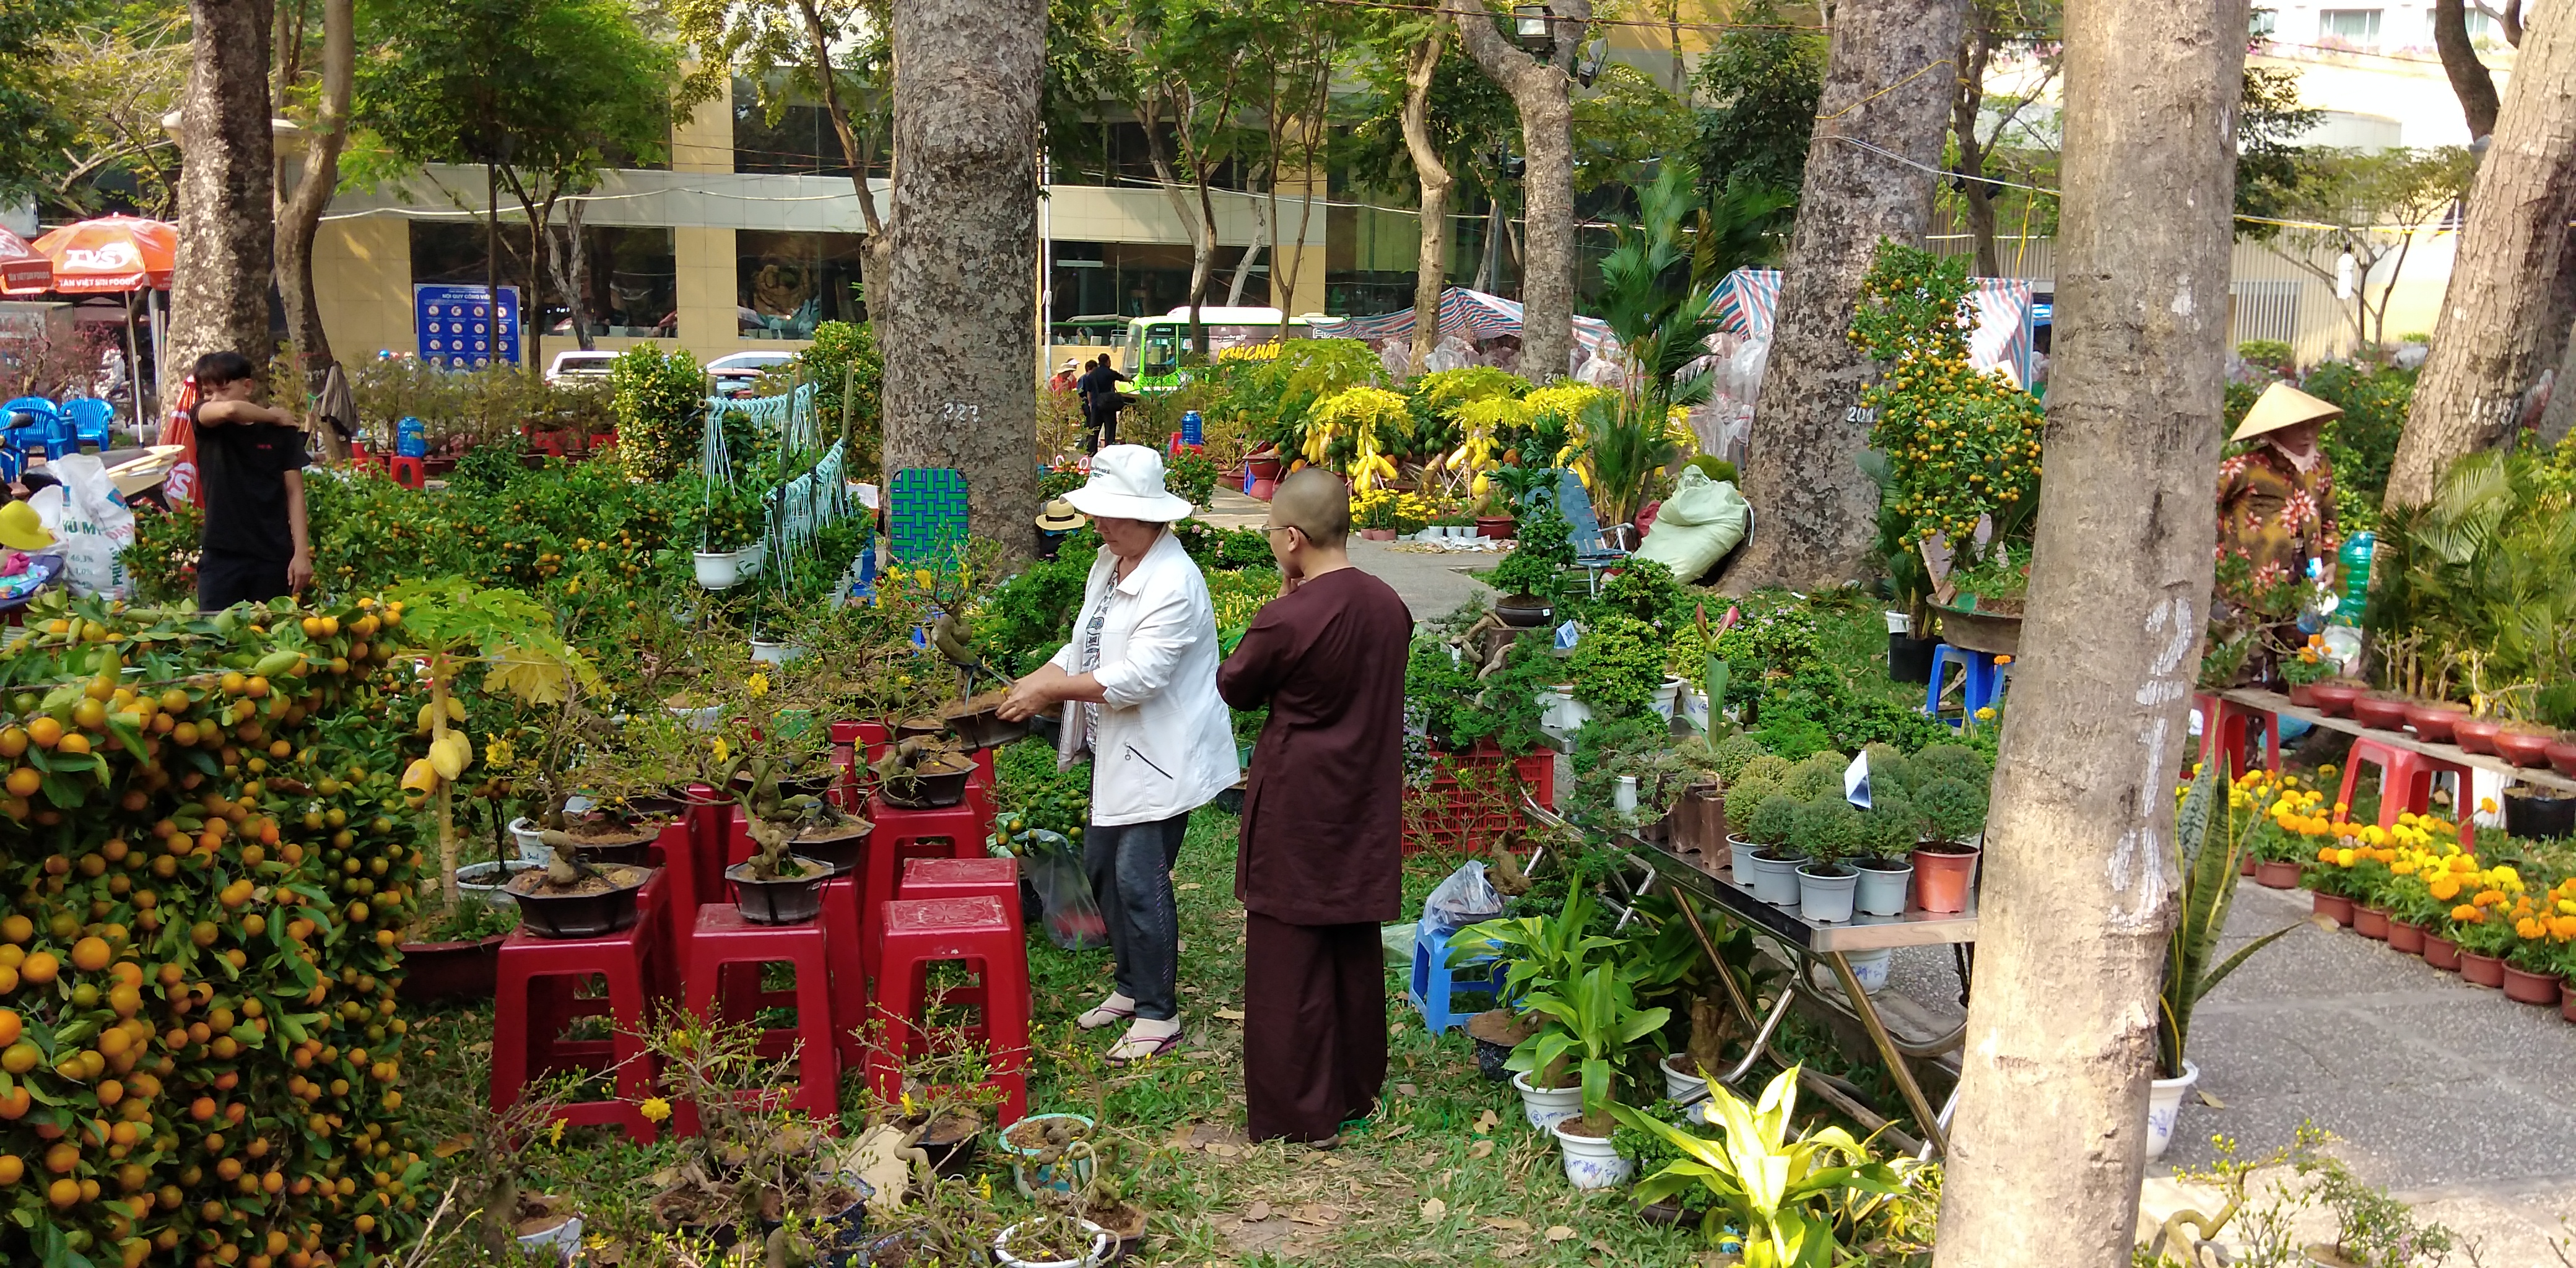
vietnam, saigon, ho chi ming city, flowers, market, garden, botany, plant, botanical garden, flower, tree, houseplant, floristry, adaptation, yard, floral design, shrub, annual plant, perennial plant